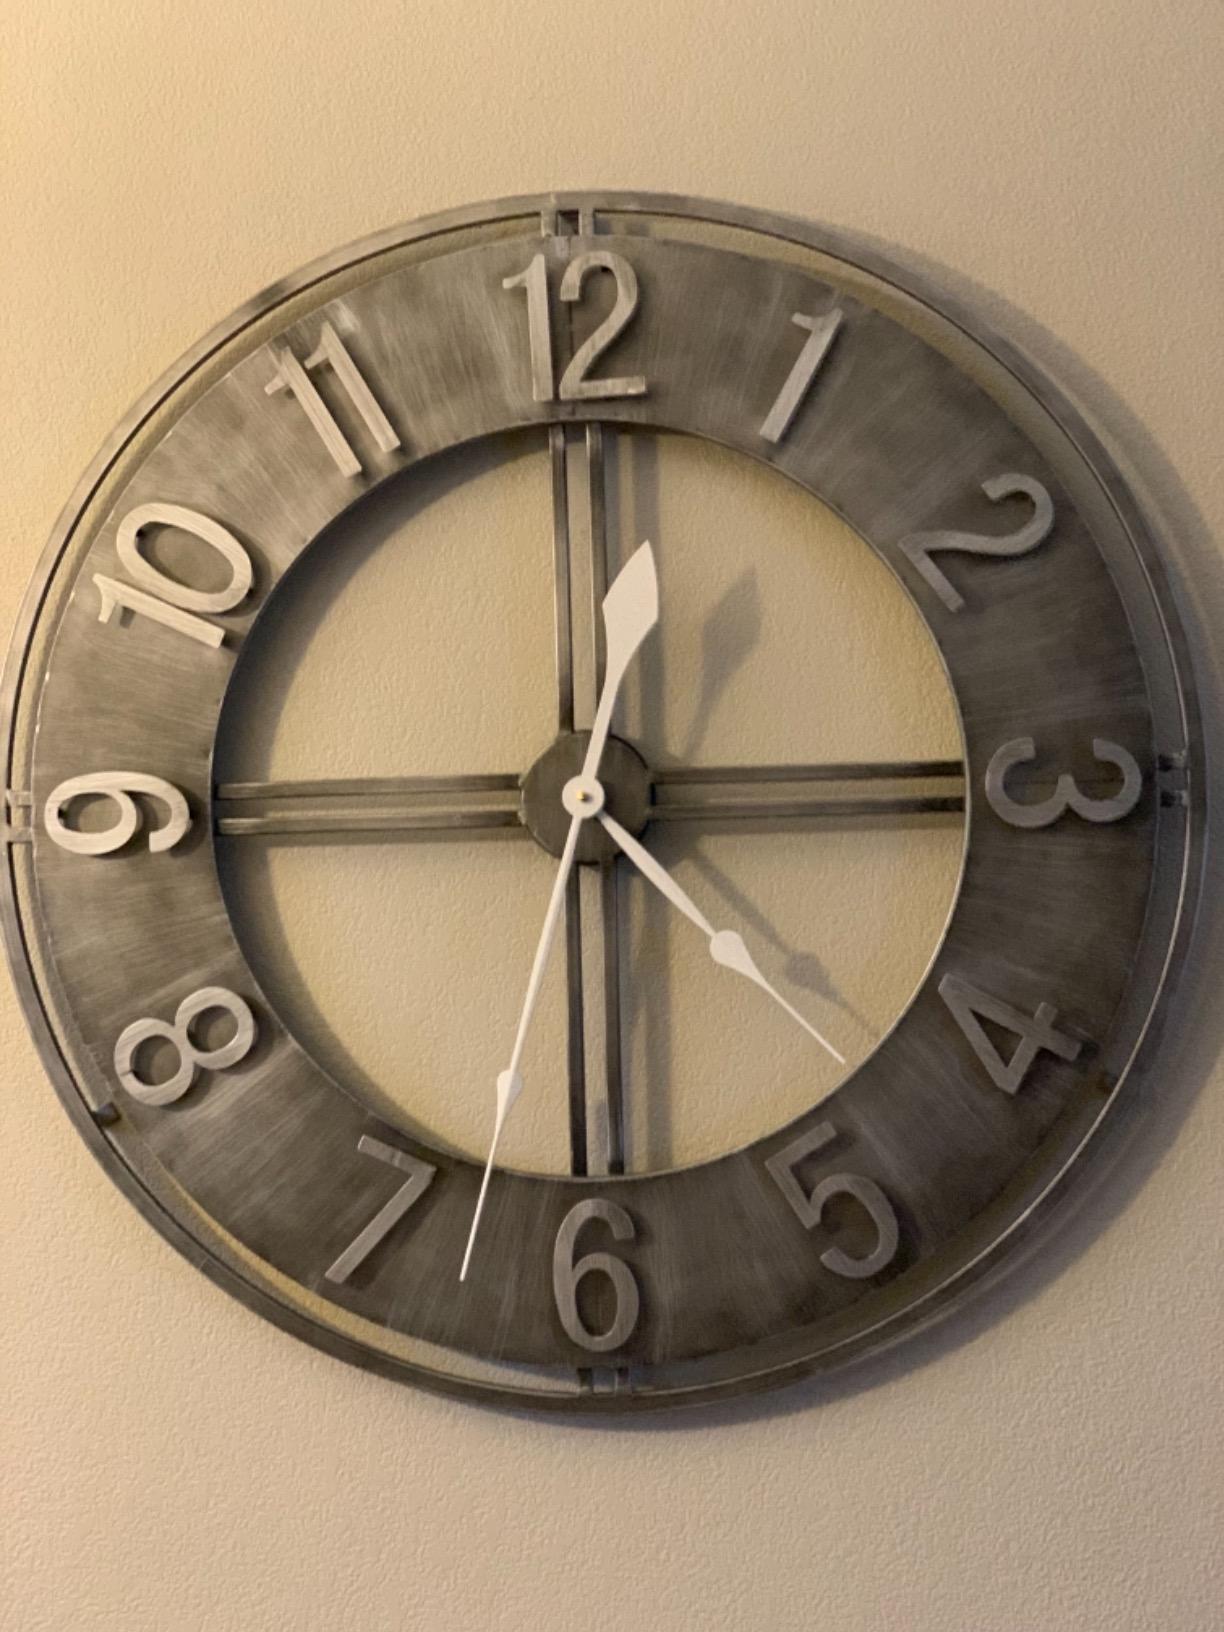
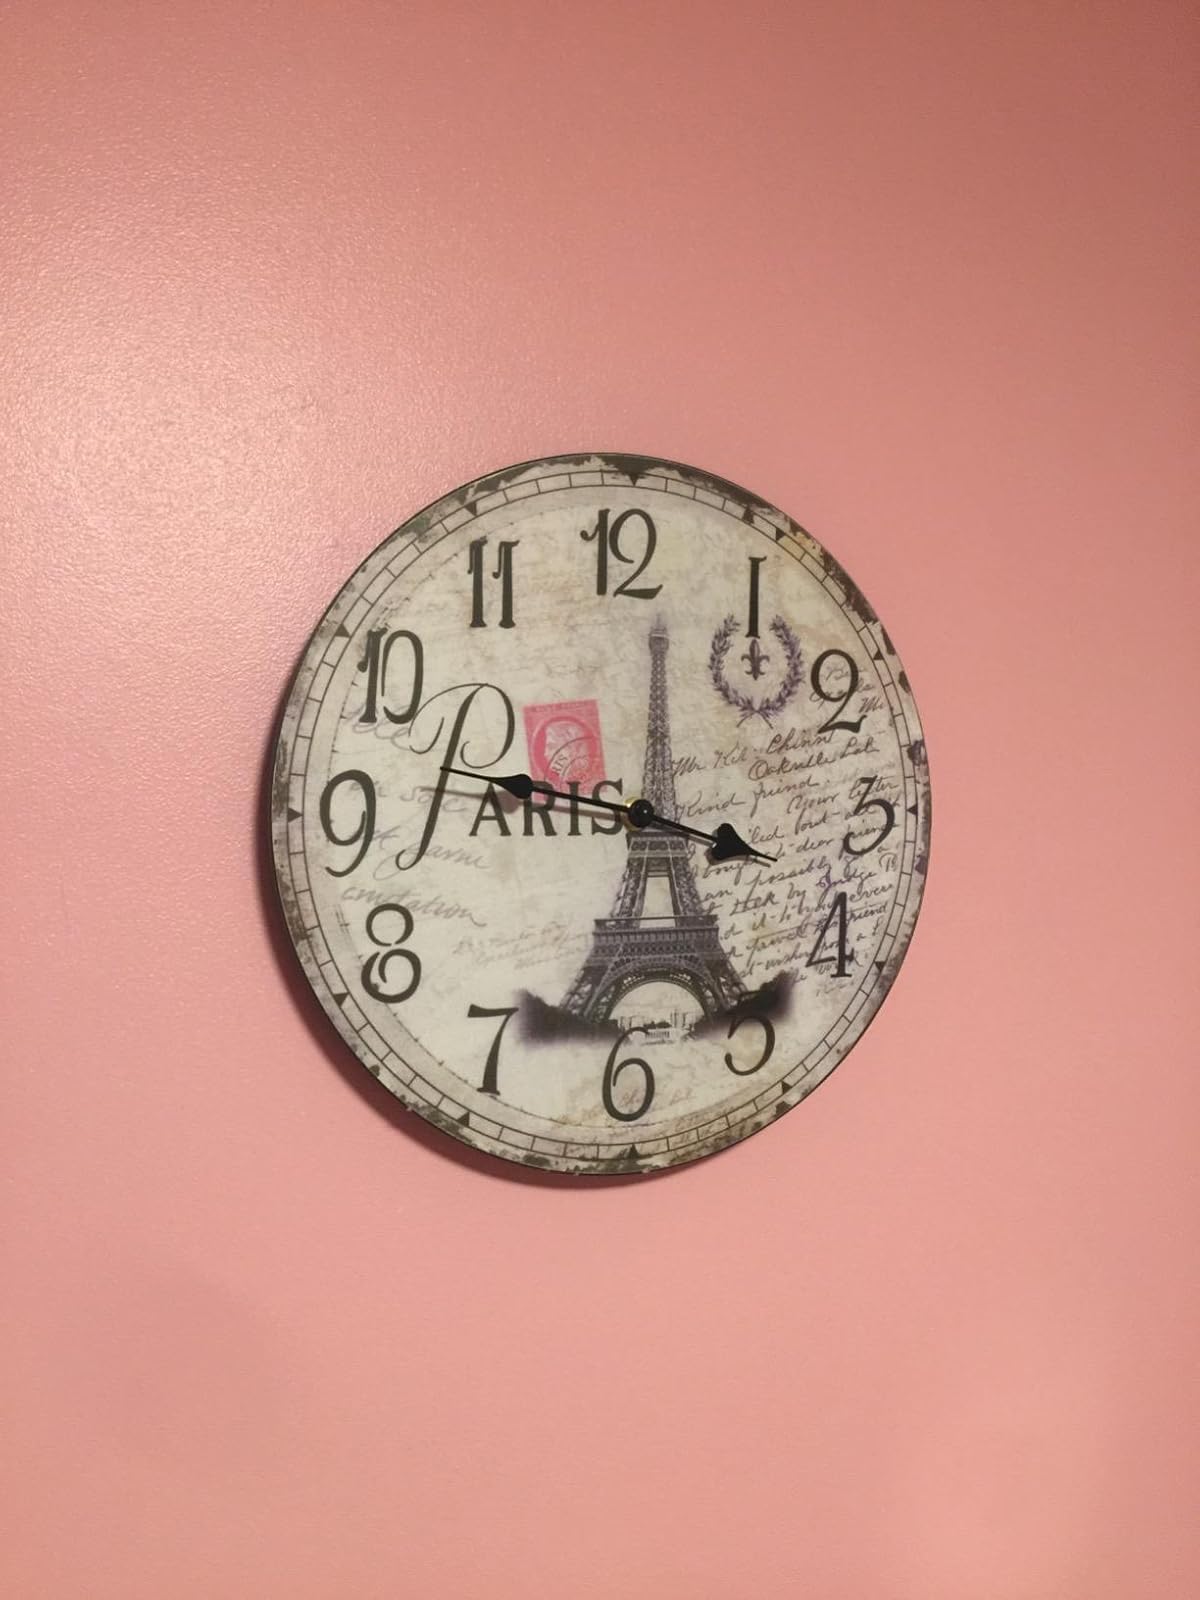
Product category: clock
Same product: no